Musical Dome

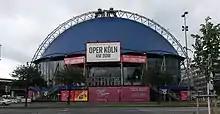
Front view of the Musical Dome, 2014

This was followed by the theater-musical J"ekyll & Hyde" (2003/2004) and the musical by rock band Queen "We Will Rock You" (2004–2008), which, with a total runtime of 4 years, roughly 1,400 performances and about 2 million visitors, became the most successful musical in Cologne. In 2009 followed Monty Python's "Spamalot" with a much shorter runtime. The musical "Hairspray" was performed from December 2009 to September 2010. "Vom Geist der Weihnacht" ran from November 2010 through December 2010"." During these performances, the Musical Dome was operated under the leadership of producer Maik Klokow and his conglomerate "Mehr! Entertainment" .